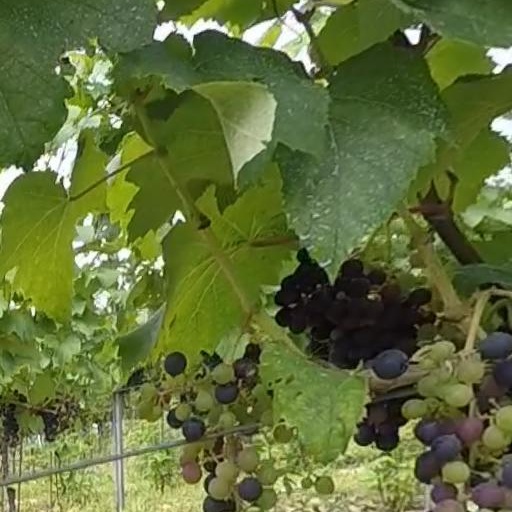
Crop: grape